Anion exchange membrane electrolysis

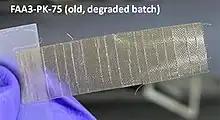
Degraded AEM Fumatech FAA3-PK-75 after mechanical strength testing to evaluate the mechanical properties of the membrane.

The major technical challenge facing a consumer level AEM electrolyser is the short device lifetime or longevity. The lifetimes of PEM electrolyser stacks range from 20,000 h to 80,000 h. Literature surveys have found that AEM electrolyser durability is demonstrated to be >2000 h, >12,000 h, and >700 h for pure water-fed (Pt group catalyst on anode and cathode), concentrated KOH-fed, and 1wt% KCO-fed respectively.